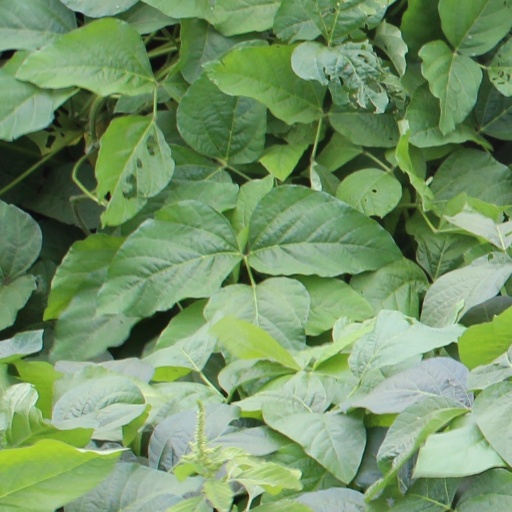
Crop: soybean